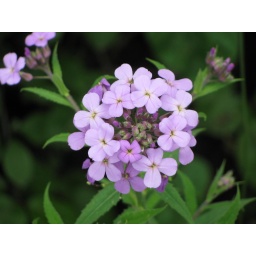
A wild flower on the side of a back road in Northern Va.